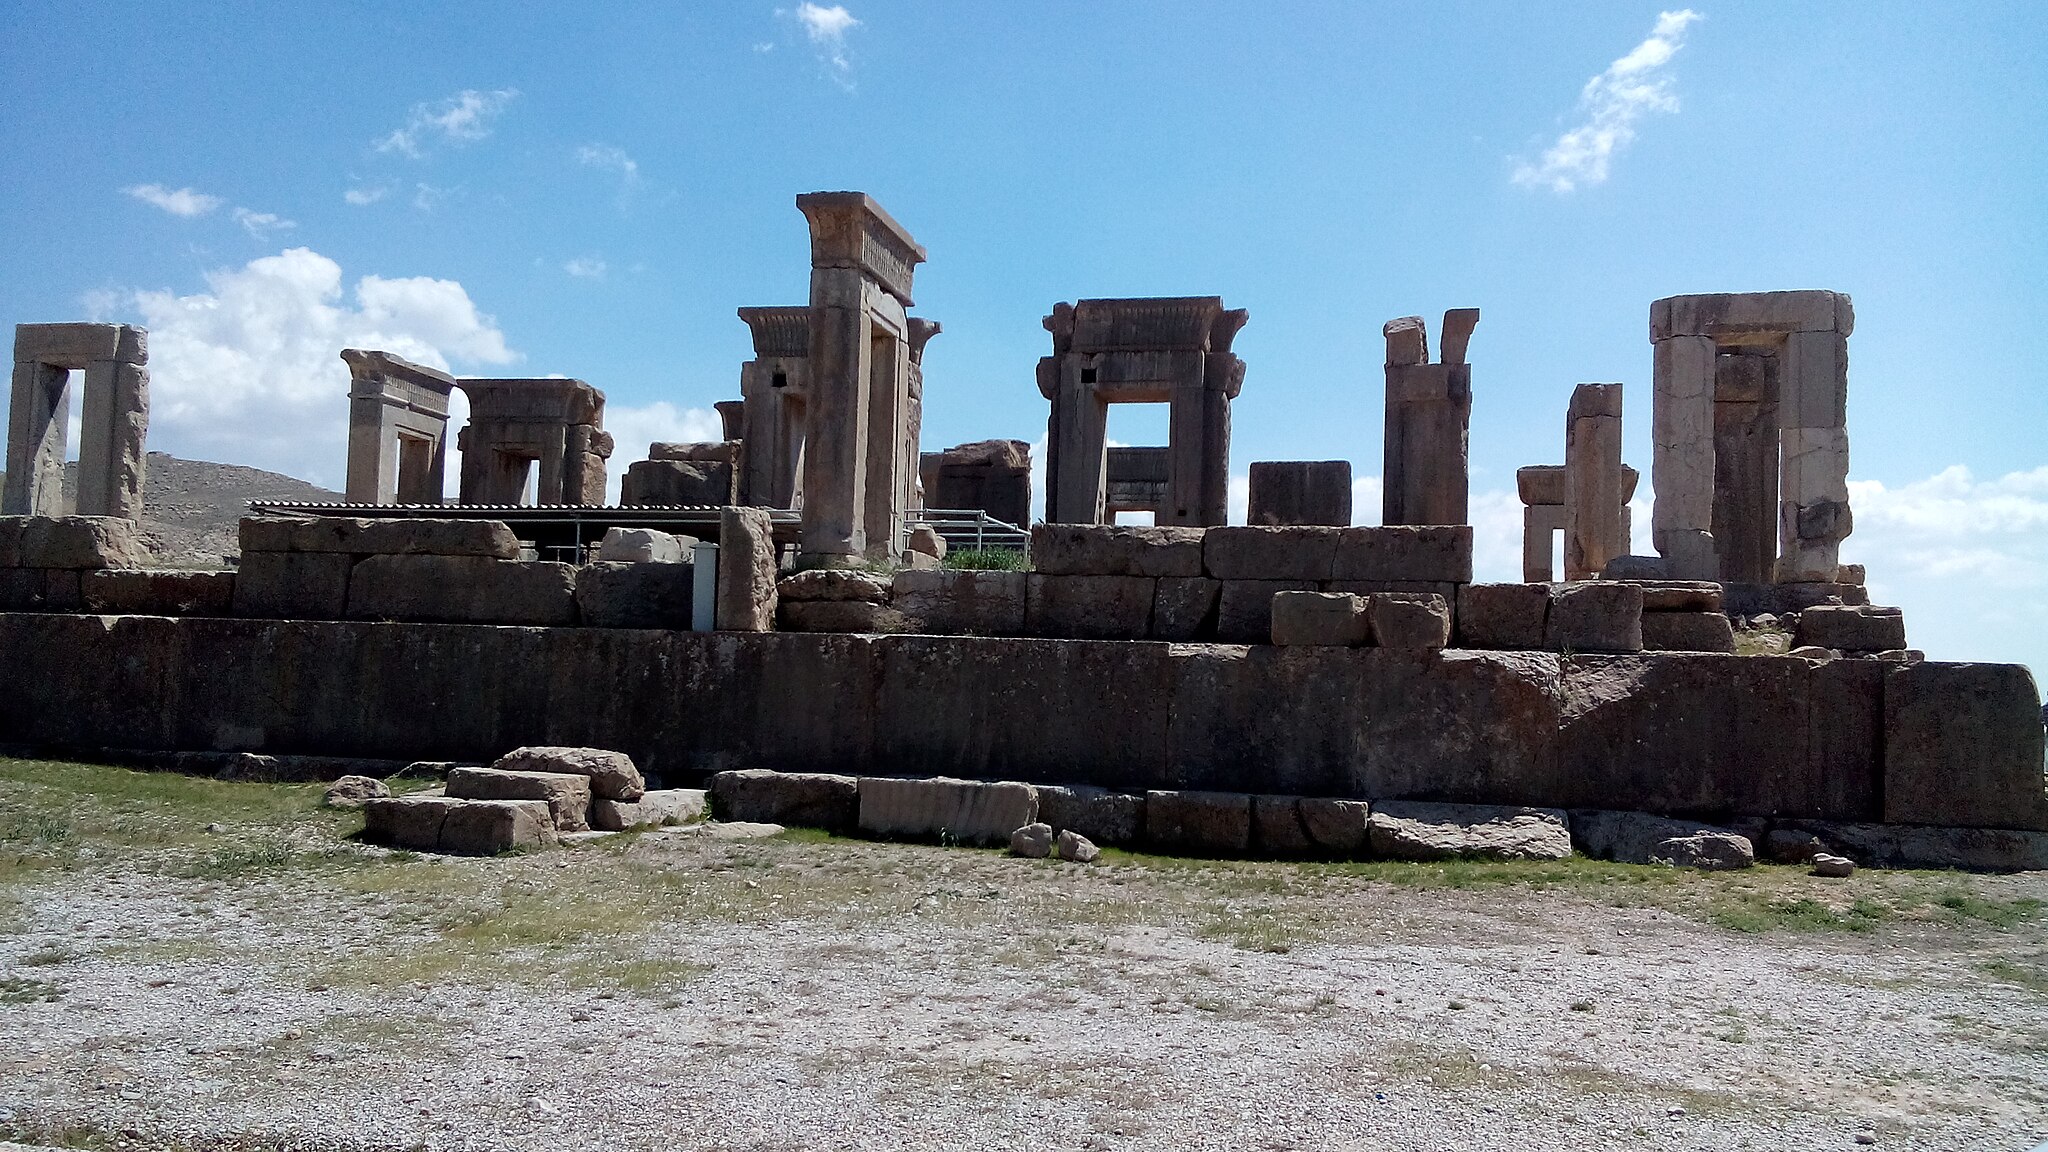
Title: TakhteJamshid khadije2
Date: 2014-03-27 13:53:08
Categories: Palace of Darius I in Persepolis, Self-published work, Images from Wiki Loves Monuments 2015, Cultural heritage monuments in Iran with known IDs, Images from Wiki Loves Monuments 2015 in Iran, Uploaded via Campaign:wlm-ir, Images from Wiki Loves Monuments in Marvdasht, 2014 in Persepolis, Iran photographs taken on 2014-03-27, Images from Wiki Loves Monuments missing SDC depicts, Images from Wiki Loves Monuments missing SDC location of creation, Cultural heritage monuments in Iran missing SDC location of creation, Cultural heritage monuments in Iran missing SDC depicts